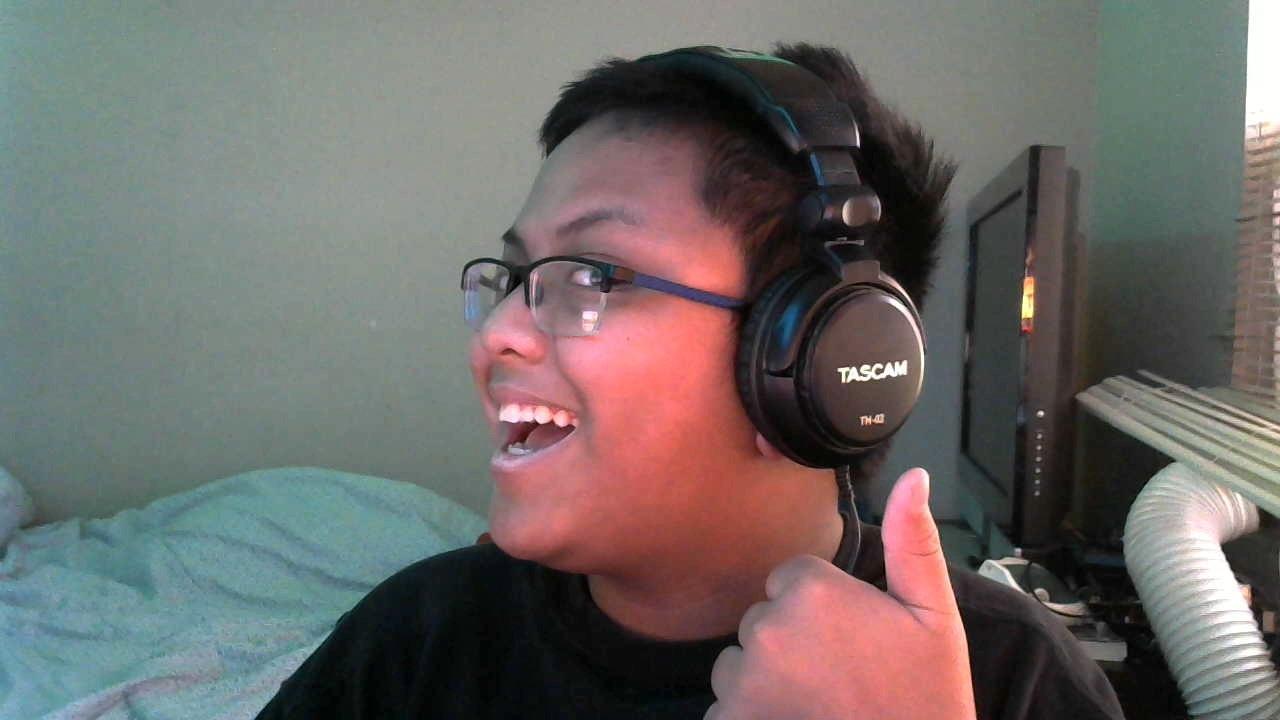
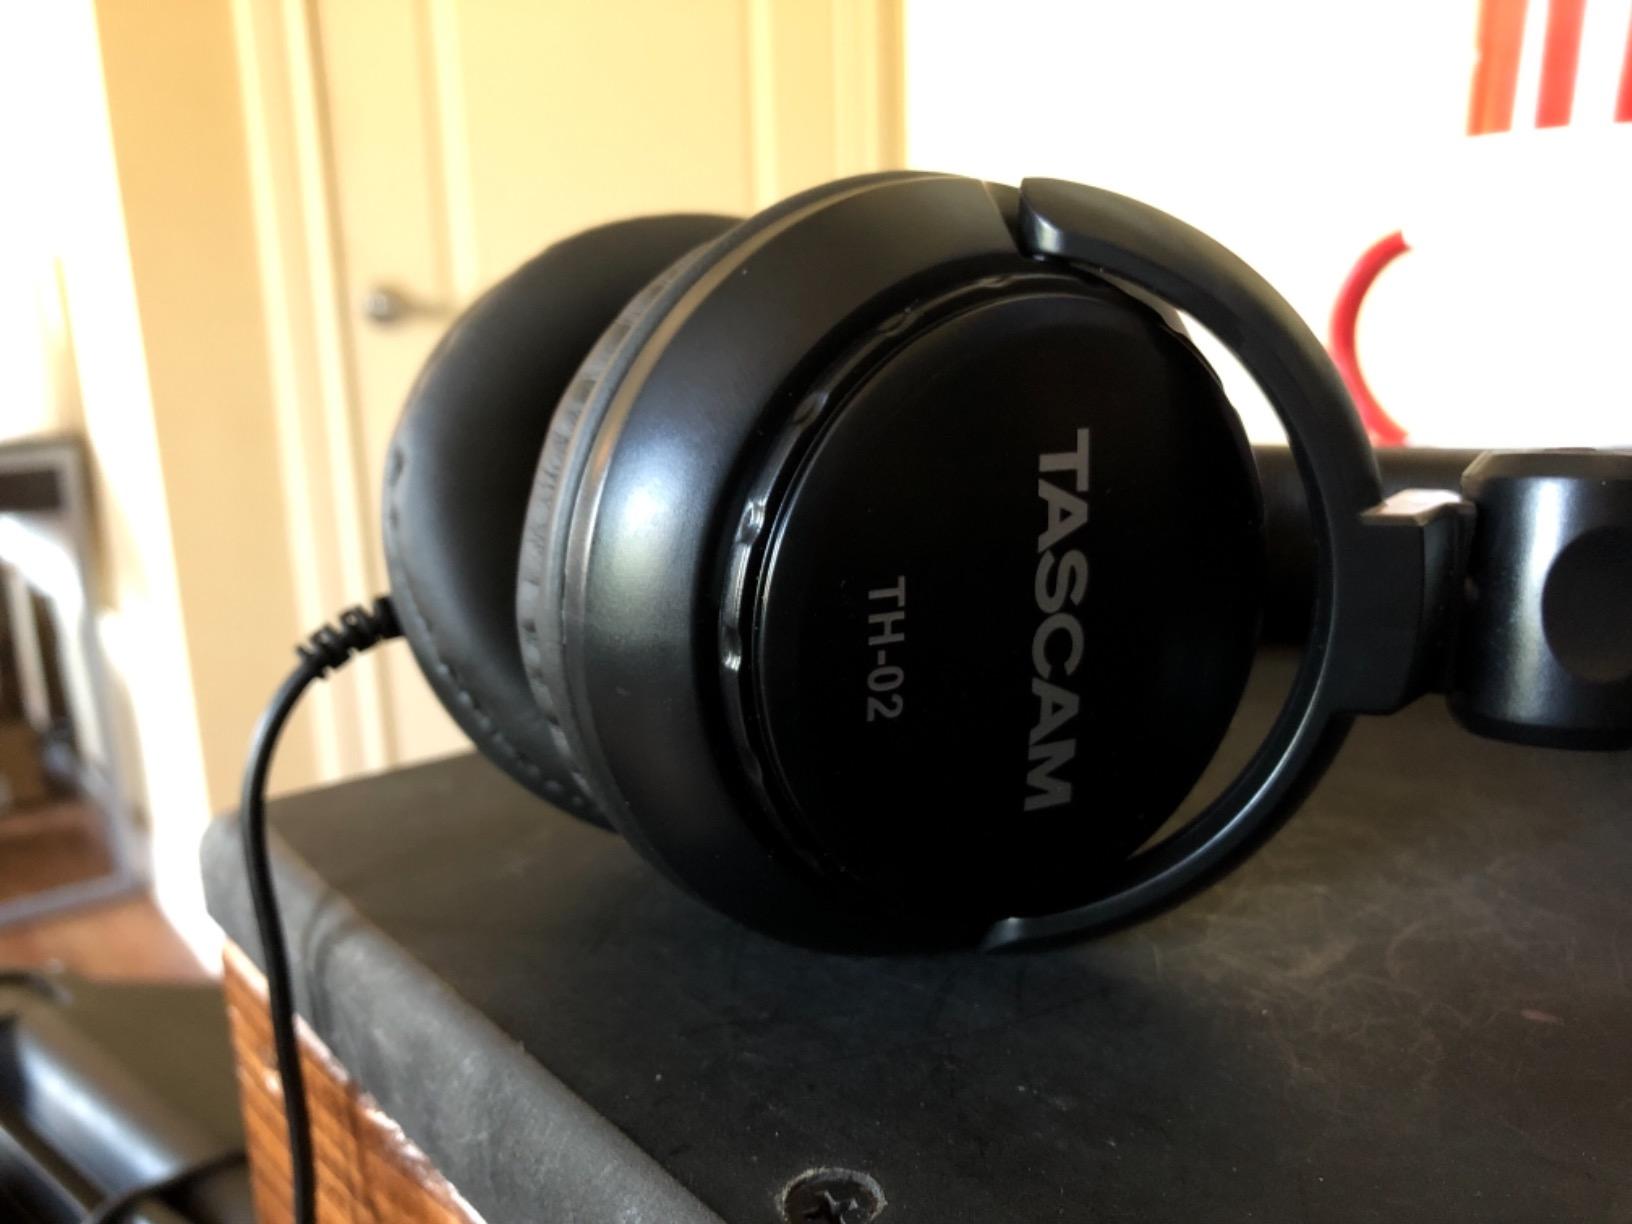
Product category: headphones
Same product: yes